Rudrama Devi

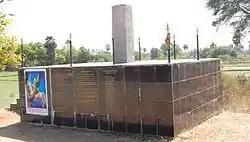
The 1289 CE Chandupatla inscription that mentions the death of Rudrama

Rudrama appears to have been killed in November 1289 CE by Amba-deva's forces. This theory is supported by the following evidence: